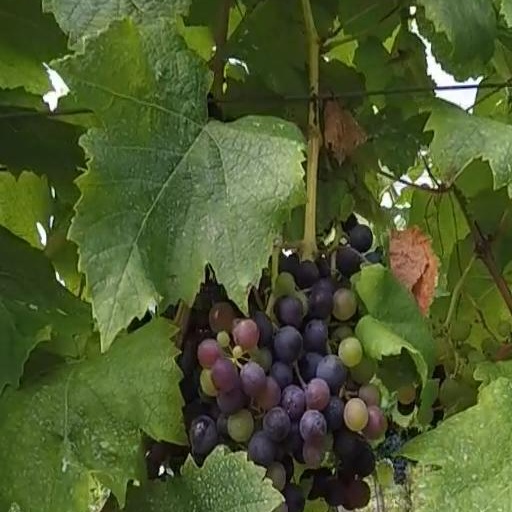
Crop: grape